1933 World Series

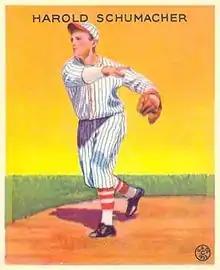
Hal Schumacher

The Giants overcame a 1–0 deficit (as a result of Goose Goslin's third inning home run) with a six-run sixth inning. They loaded the bases with no outs on a single, double and intentional walk off General Crowder before Lefty O'Doul hit a pinch-hit single that scored two runs. RBI singles by Travis Jackson, Gus Mancuso, Hal Schumacher and Jo-Jo Moore each scored a run. Hal Schumacher pitched a five-hitter for a 6–1 victory, giving New York a 2–0 lead.